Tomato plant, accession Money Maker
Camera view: bottom (45 deg); turntable rotation: 180 degrees
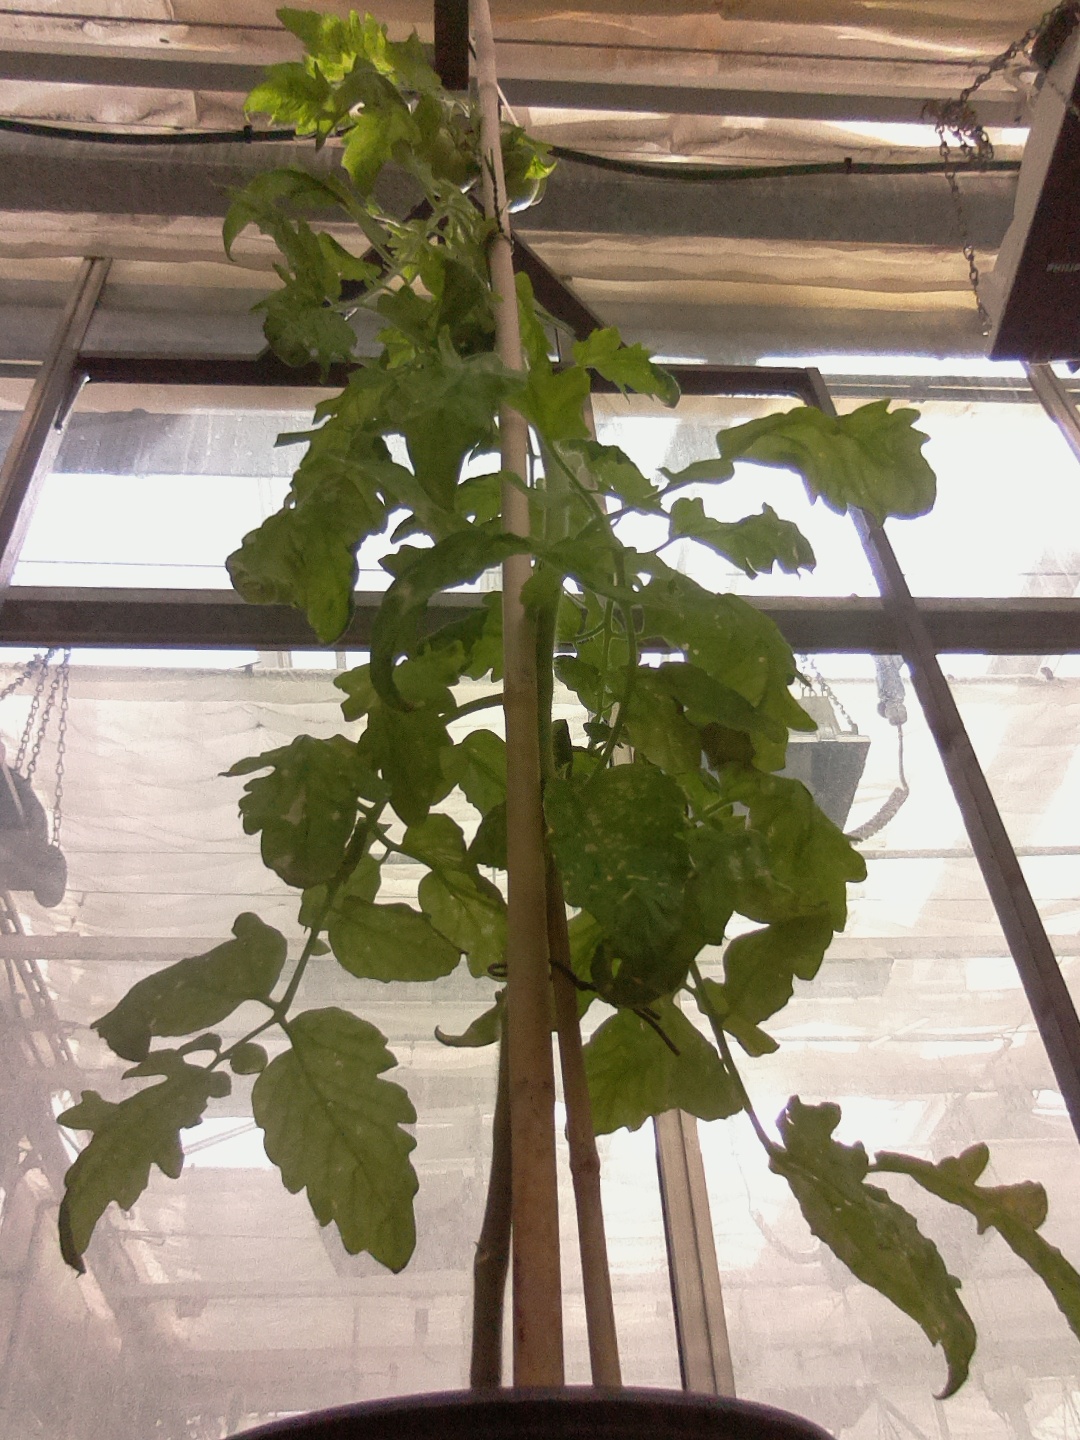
BBCH growth stage 79: 90% -100% of final fruit size